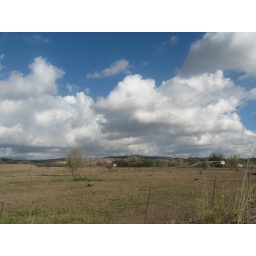
horse pasture by school